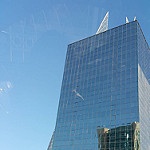
Scene: Outdoor